Greenpoint Avenue station

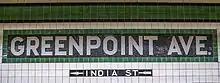
Mosaic name tablet

Greenpoint Avenue opened as part of the first phase of the IND Crosstown Line, with service south to Nassau Avenue in Brooklyn. This station opened on August 19, 1933.